Intendant of New France

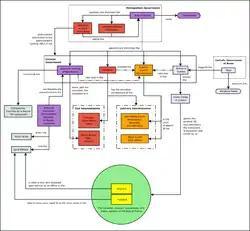
A chart showing the political organization of New France (circa 1759)

The office of the intendant first made its appearance in connection with the affairs of New France in the spring of 1663. On the advice of Colbert, the king had decided to provide New France with a new framework of government modelled in general upon that of a French province. In April 1663 an edict constituting the new administration was issued. As part of this administration, the intendant, who was trained in Finance, Law and Accounting, would be primarily in charge of the finances of the colony. The king normally appointed intendants from the royal service. These were men who entered the service at an early age and had been promoted as the result of tested fidelity to the interests of the monarchy and of industry shown in office.